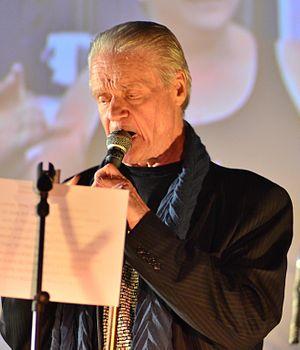
Kim Fowley est un auteur-compositeur-interprète, producteur et impresario américain, né le 21 juillet 1939 à Los Angeles et mort le 15 janvier 2015 à West Hollywood.